Woodley, Greater Manchester

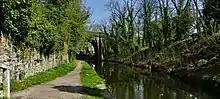
Canal at Hyde Road

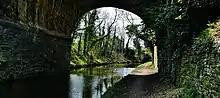
Canal Bridge near Hyde Road

The Peak Forest Canal runs through Woodley, which features a long tunnel under the A560. It was completed in 1805. Although much of the canal fell into disuse by the early 1960s, it was restored and reopened subsequently in April 1974.